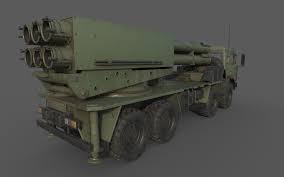
Label: Tornado